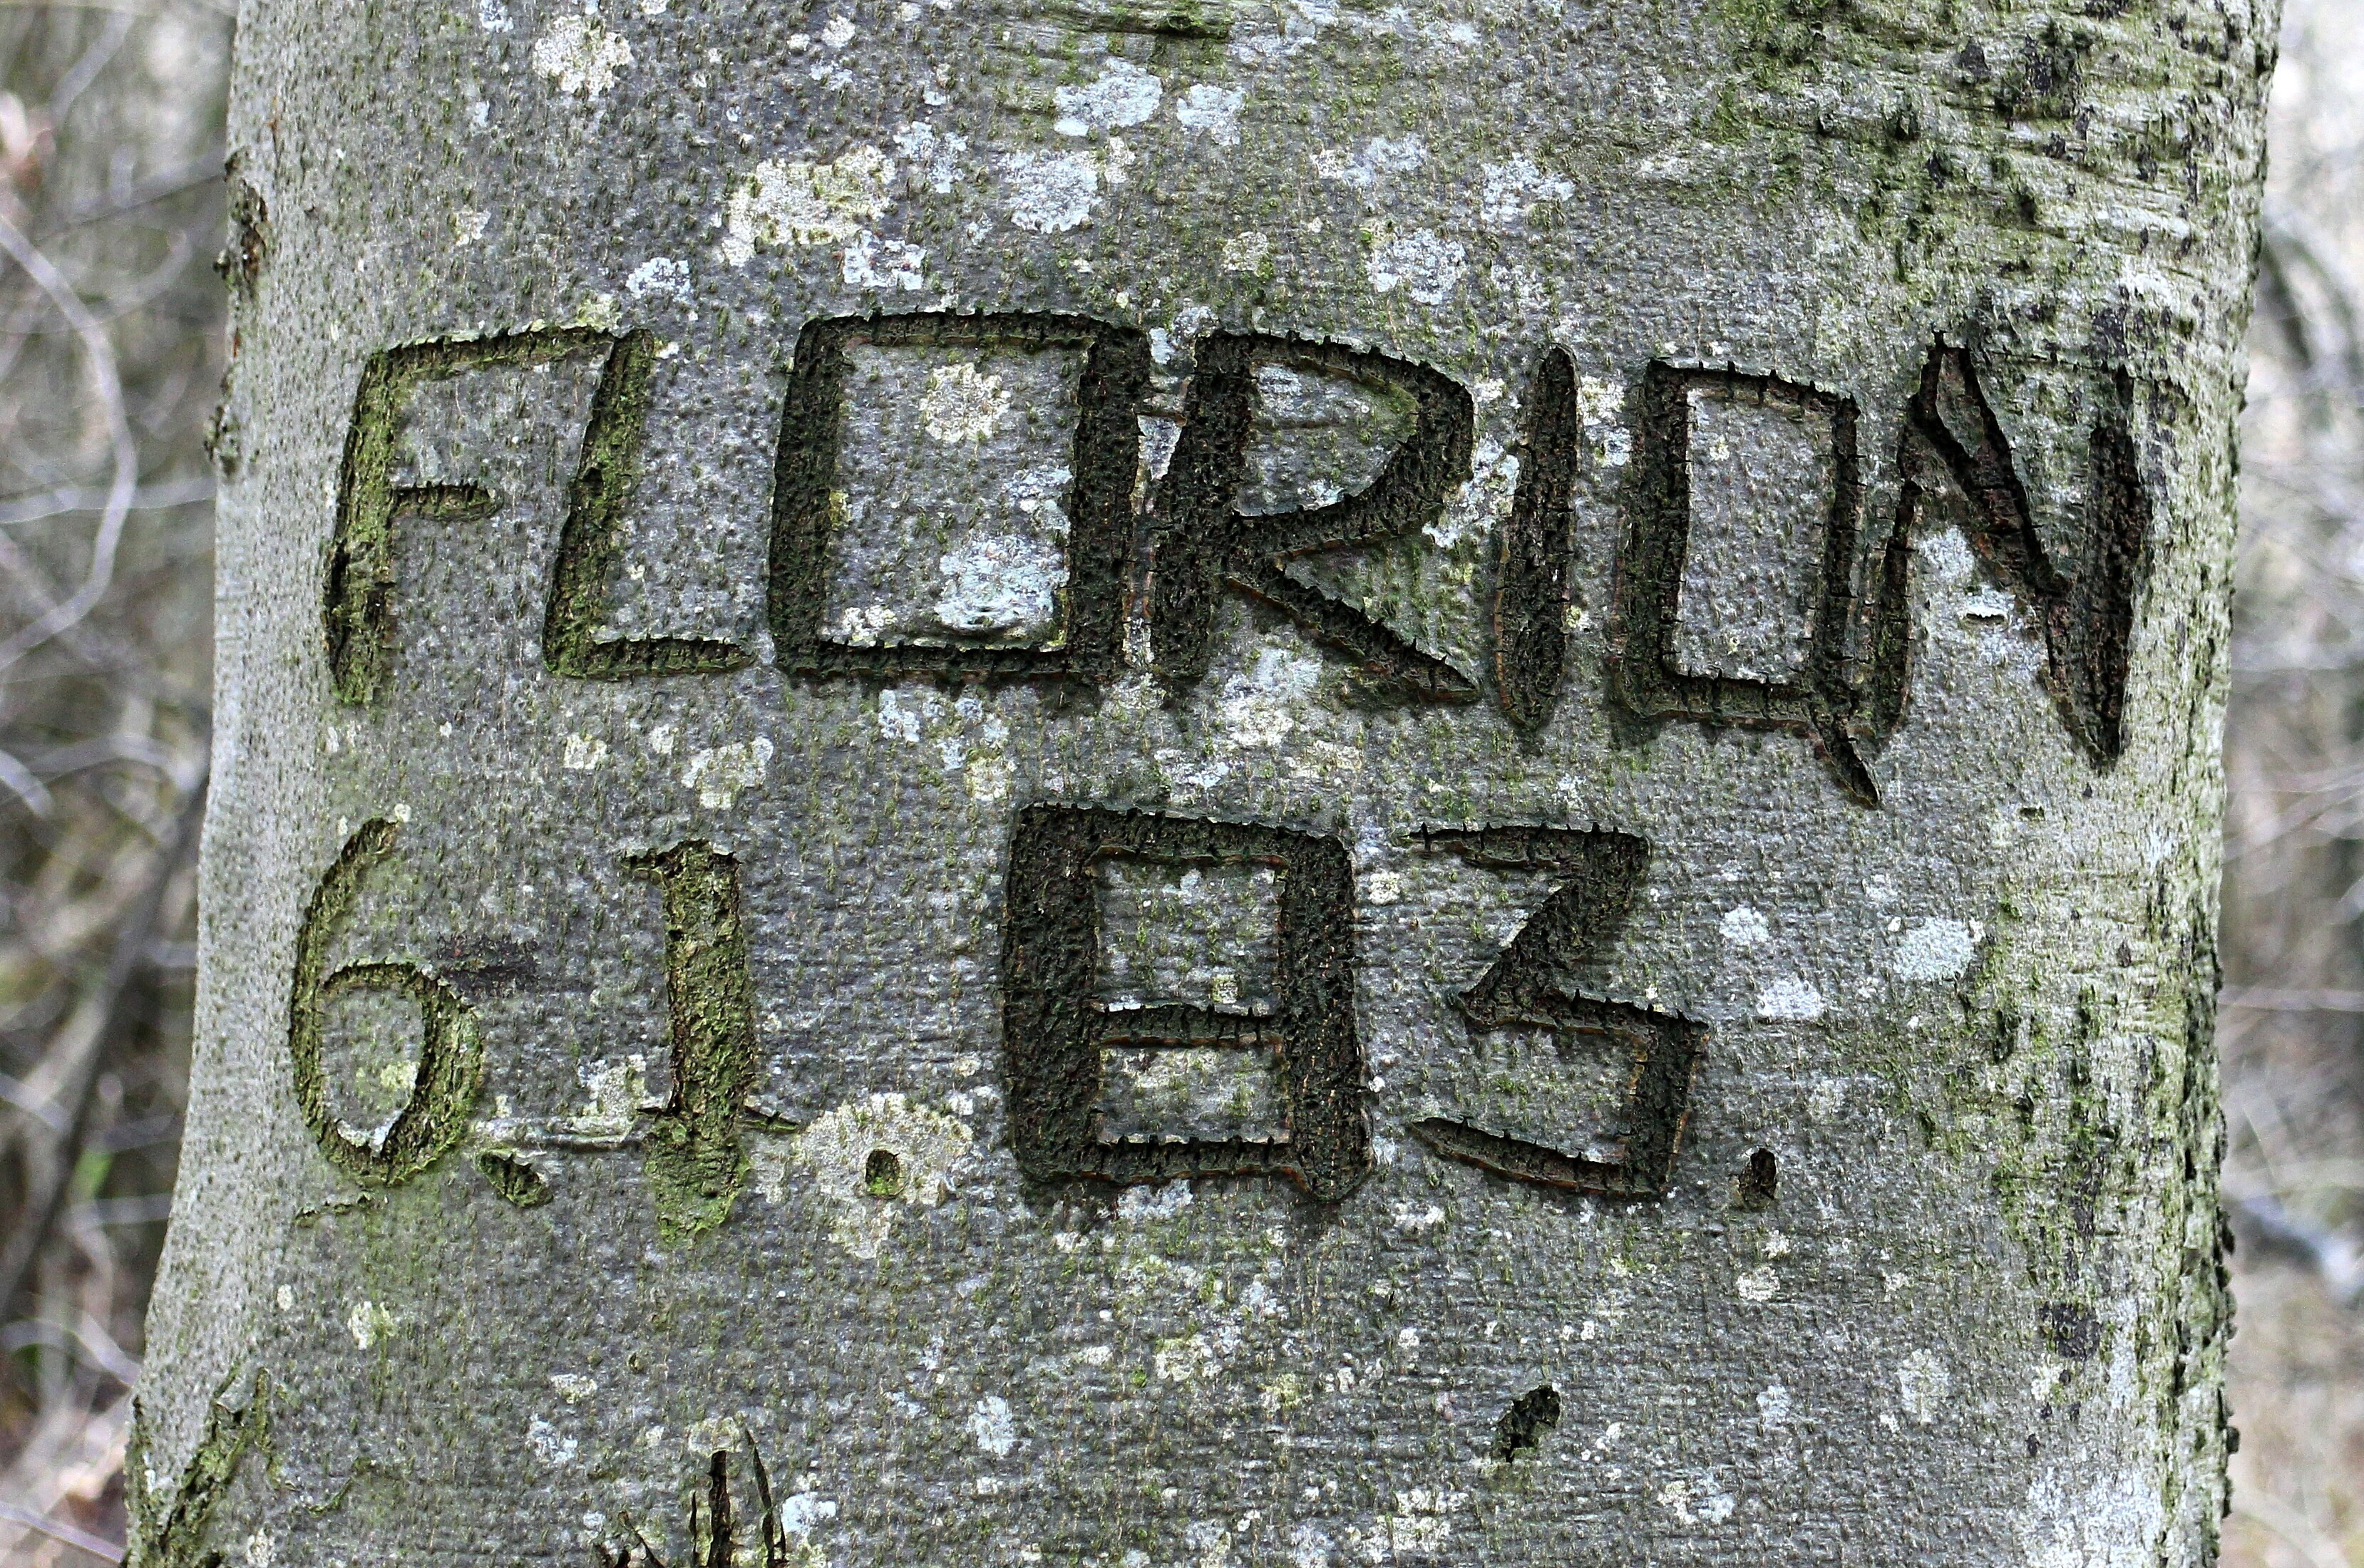
tree, rock, number, wall, symbol, letter, memory, cemetery, close, grave, memorial, ruins, headstone, carved, letters, tree bark, name, engraved, stele, ancient history, eingeritzter tree